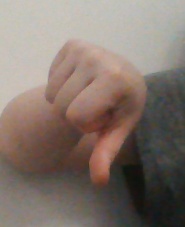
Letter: waw